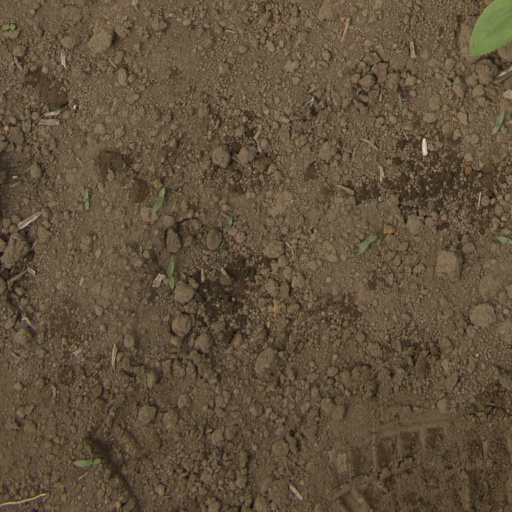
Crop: Jerusalem artichoke